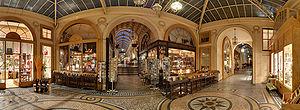
Galerie Vivienne, 2e arrondissement de Paris. Ce panorama a été réalisé à partir de 6 photos format portrait prises à 10mm (16mm en équiv. 35mm), f/8.0 et ISO 100. 3 expositions ont été mélangés pour conserver les détails dans des zones très inégalement éclairées. Manipulations réalisées avec Hugin, Enblend, Enfuse et Gimp.
La galerie Vivienne est un passage couvert du 2ᵉ arrondissement de Paris,